National Commission on Libraries and Information Science

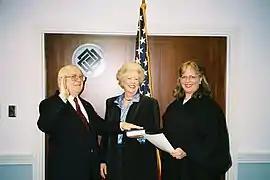
Donald L. Robinson sworn in as a member of the National Commission on Libraries and Information Science, 2001

The National Commission on Libraries and Information Science (NCLIS) was an agency in the United States government between 1970 and 2008. The activities of the Commission were consolidated into the Institute of Museum and Library Services. Records of NCLIS are held at the U.S. National Archives and Records Administration and the University of Michigan Library, Special Collections as part of the Power Collection for the Study of Scholarly Communication and Information Transfer.